Edward James Eliot

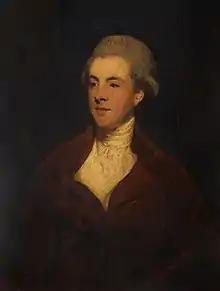
Portrait by Joshua Reynolds

Eliot was born in Cornwall, the son of Catherine ("c".1735–1804), daughter and heir of Edward Elliston of Gestingthorpe, Essex, an East India Company captain, and Edward Craggs-Eliot (1727–1804), politician, created Baron Eliot in 1784.